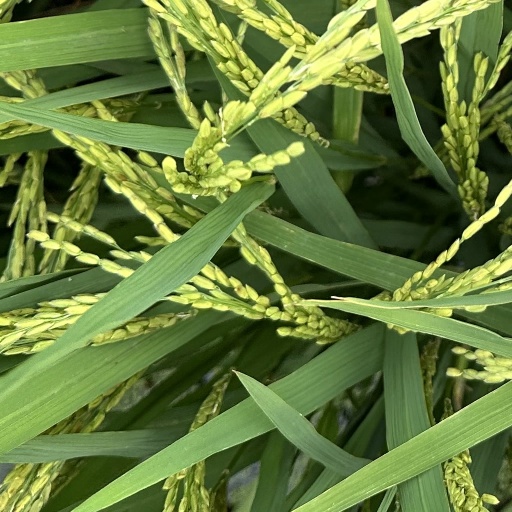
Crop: rice